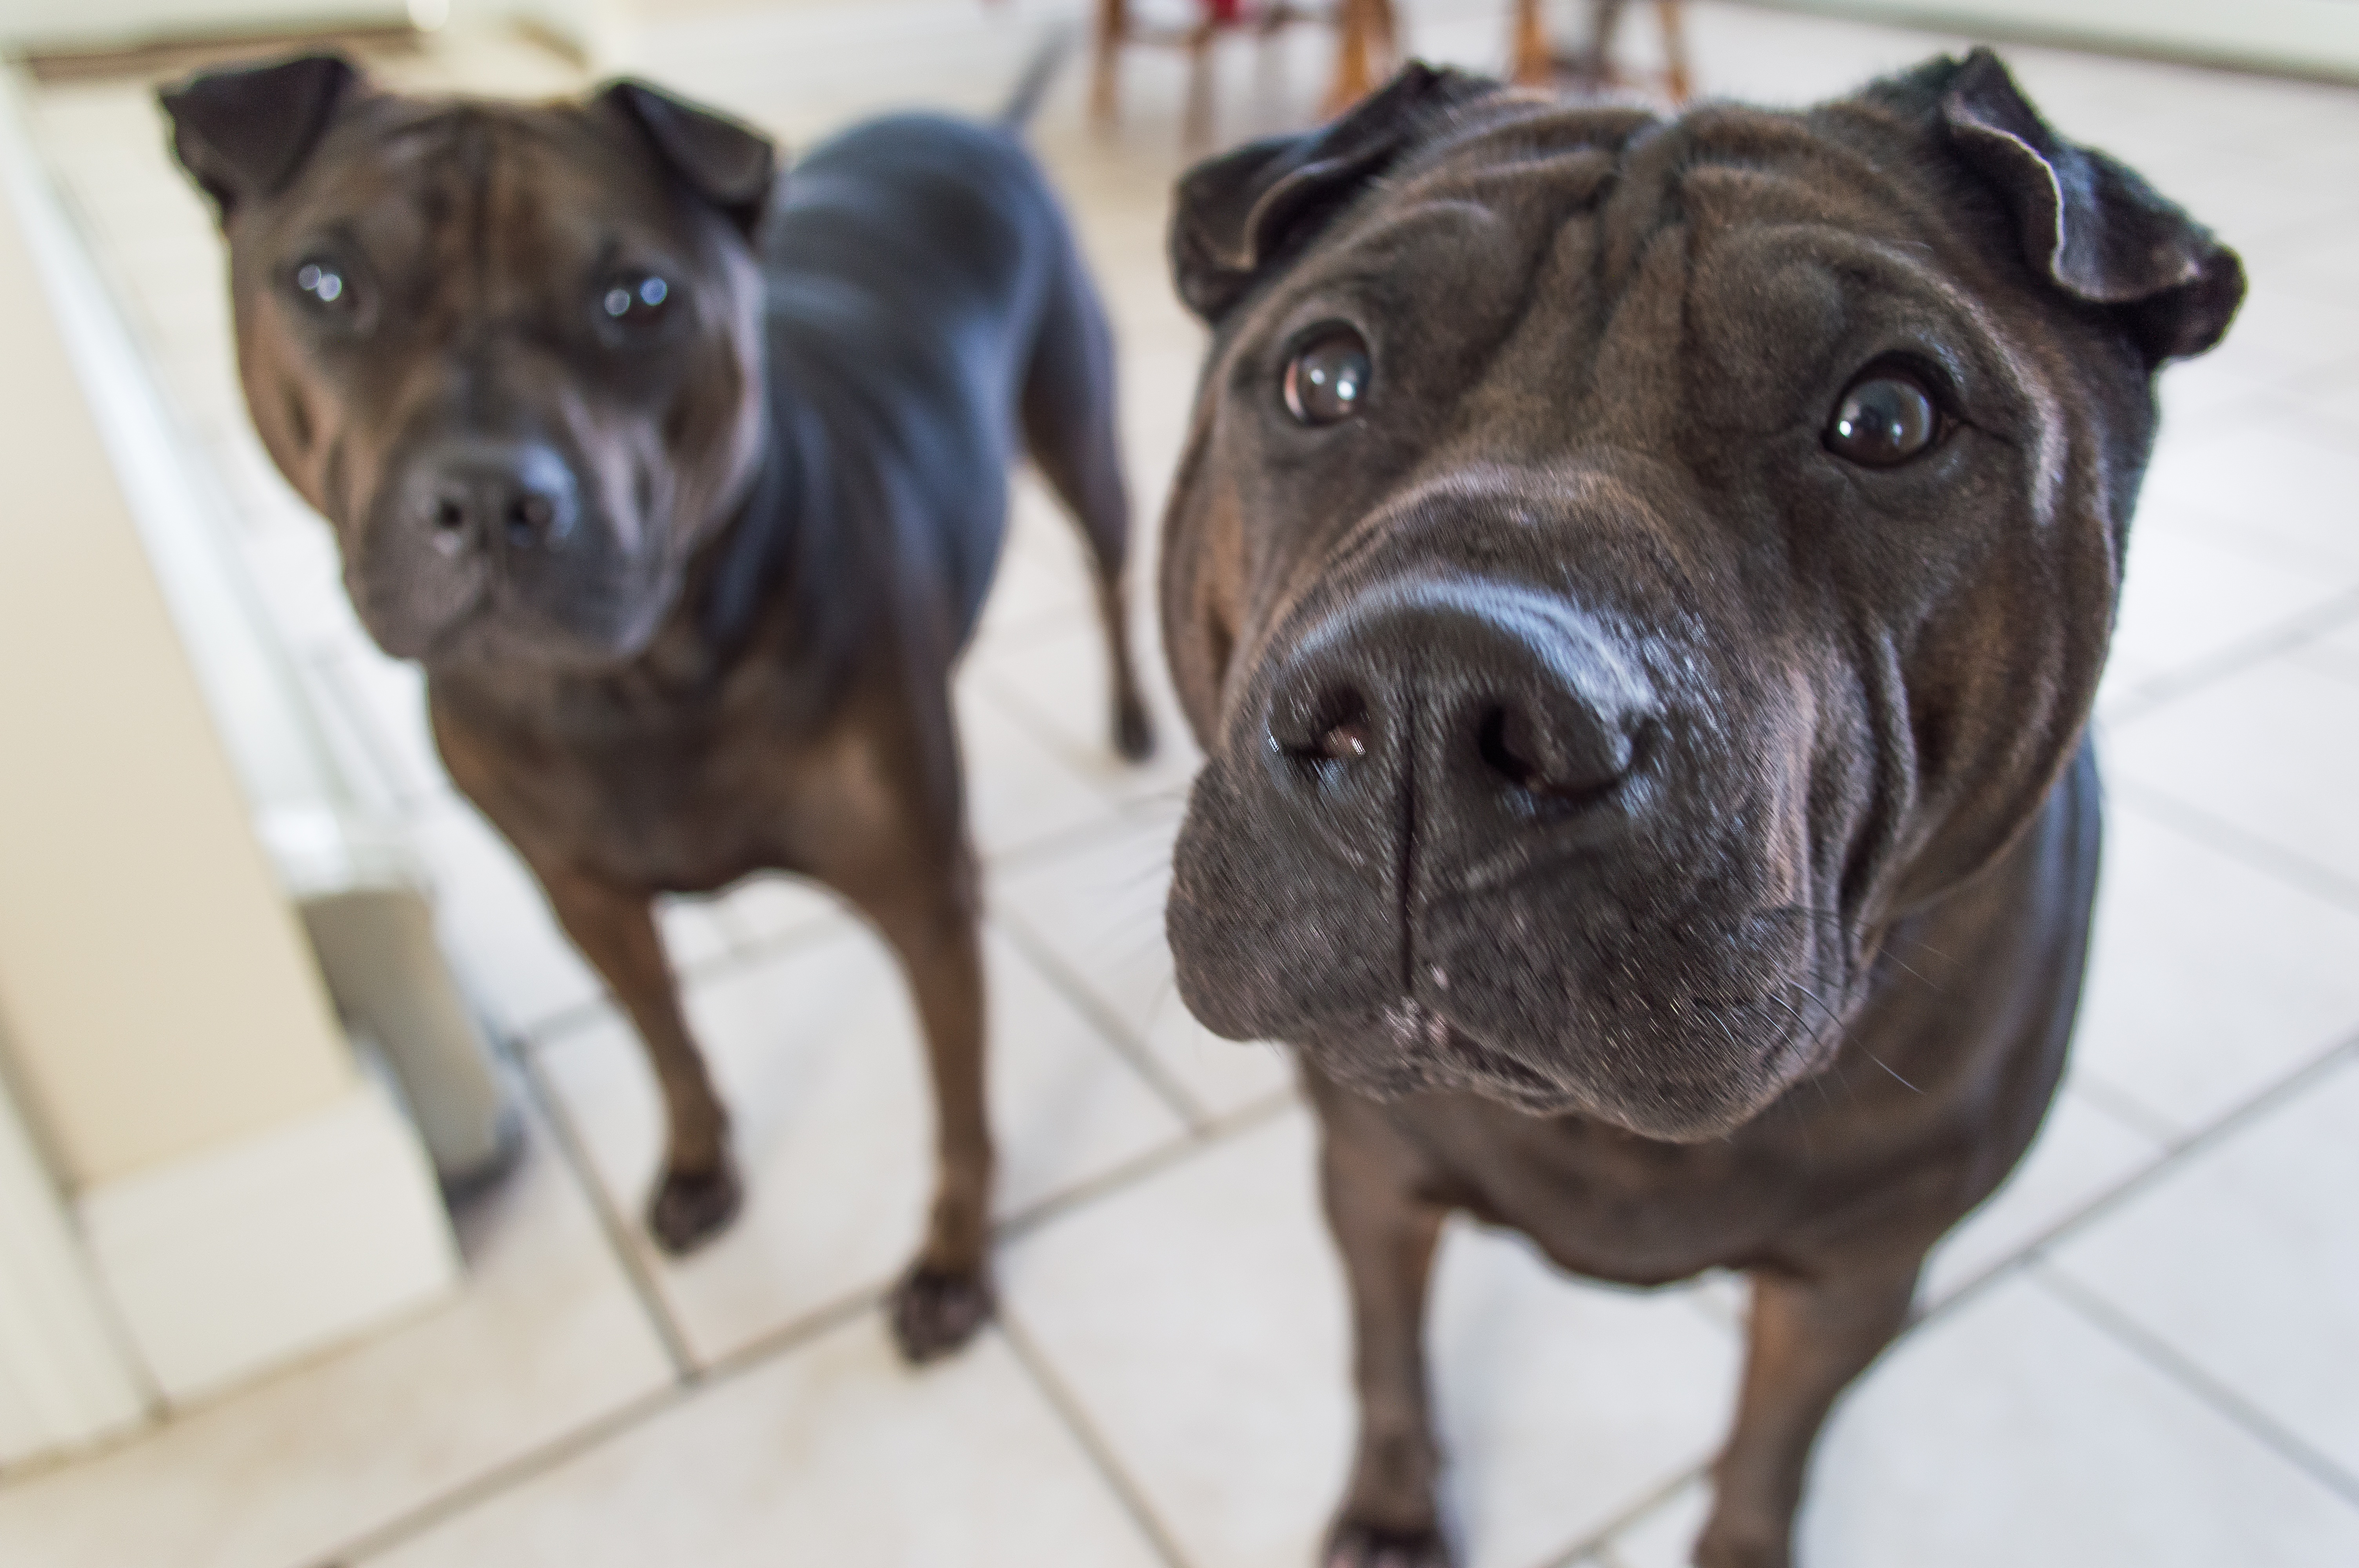
dog, mammal, vertebrate, dog breed, terrier, staffordshire bull terrier, dog like mammal, carnivoran, olde english bulldogge, american pit bull terrier